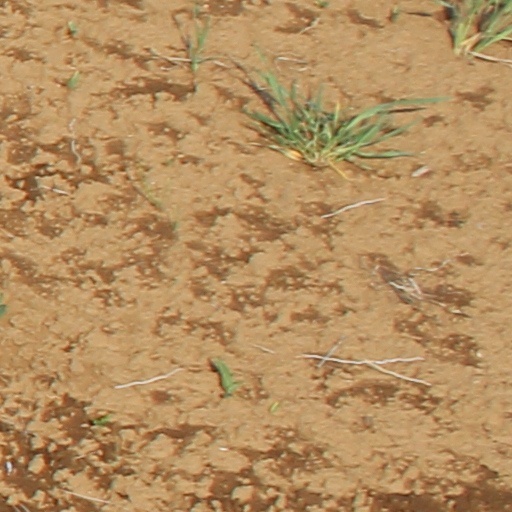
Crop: wheat